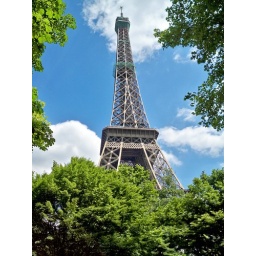
La Tour Eiffel looms against the blue sky framed by the Paris greenery.